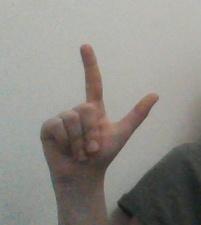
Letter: laam